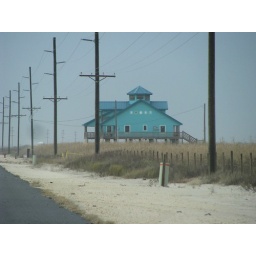
Ony house still standing near Holly Beach, L.A.